Breastfeeding

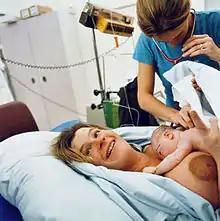
Newborn rests as a caregiver checks its breath sounds with a stethoscope

The third stage of labor describes the period between the birth of the baby and the delivery of the placenta, which normally lasts less than 30 minutes. The delivery of the placenta causes an abrupt drop off of placental hormones. This drop, specifically in progesterone, allows prolactin to work effectively at its receptors in the breast, leading to an array of changes over the next several days that allow the milk to "come in"; these changes are known collectively as Lactogenesis II. Colostrum continues to be produced for these next few days, as Lactogenesis II occurs. Milk may "come in" as late as five days after delivery; however, this process may be delayed due to a number of factors as described in the Process "Delay in milk 'coming in'" subsection below. Oxytocin, which signals the smooth muscle of the uterus to contract during pregnancy, labor, birth and following delivery, is also involved in the process of breastfeeding. Oxytocin also contracts the smooth muscle layer of band-like cells surrounding the milk ducts and alveoli to s the newly produced milk through the duct system and out through the nipple. This process is known as the "milk ejection reflex", or "let-down." Because of oxytocin's dual activity at the breast and the uterus, breastfeeding mothers may also experience uterine cramping at the time of breastfeeding, for the first several days to weeks.